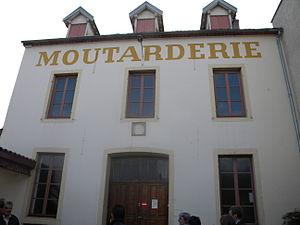
Beaune est une commune française située dans le département de la Côte-d'Or et la région Bourgogne-Franche-Comté. Située à 45 kilomètres au sud de Dijon et 150 km au nord de Lyon, elle est la sous-préfecture de l'arrondissement de Beaune. Ses habitants sont appelés les Beaunois.